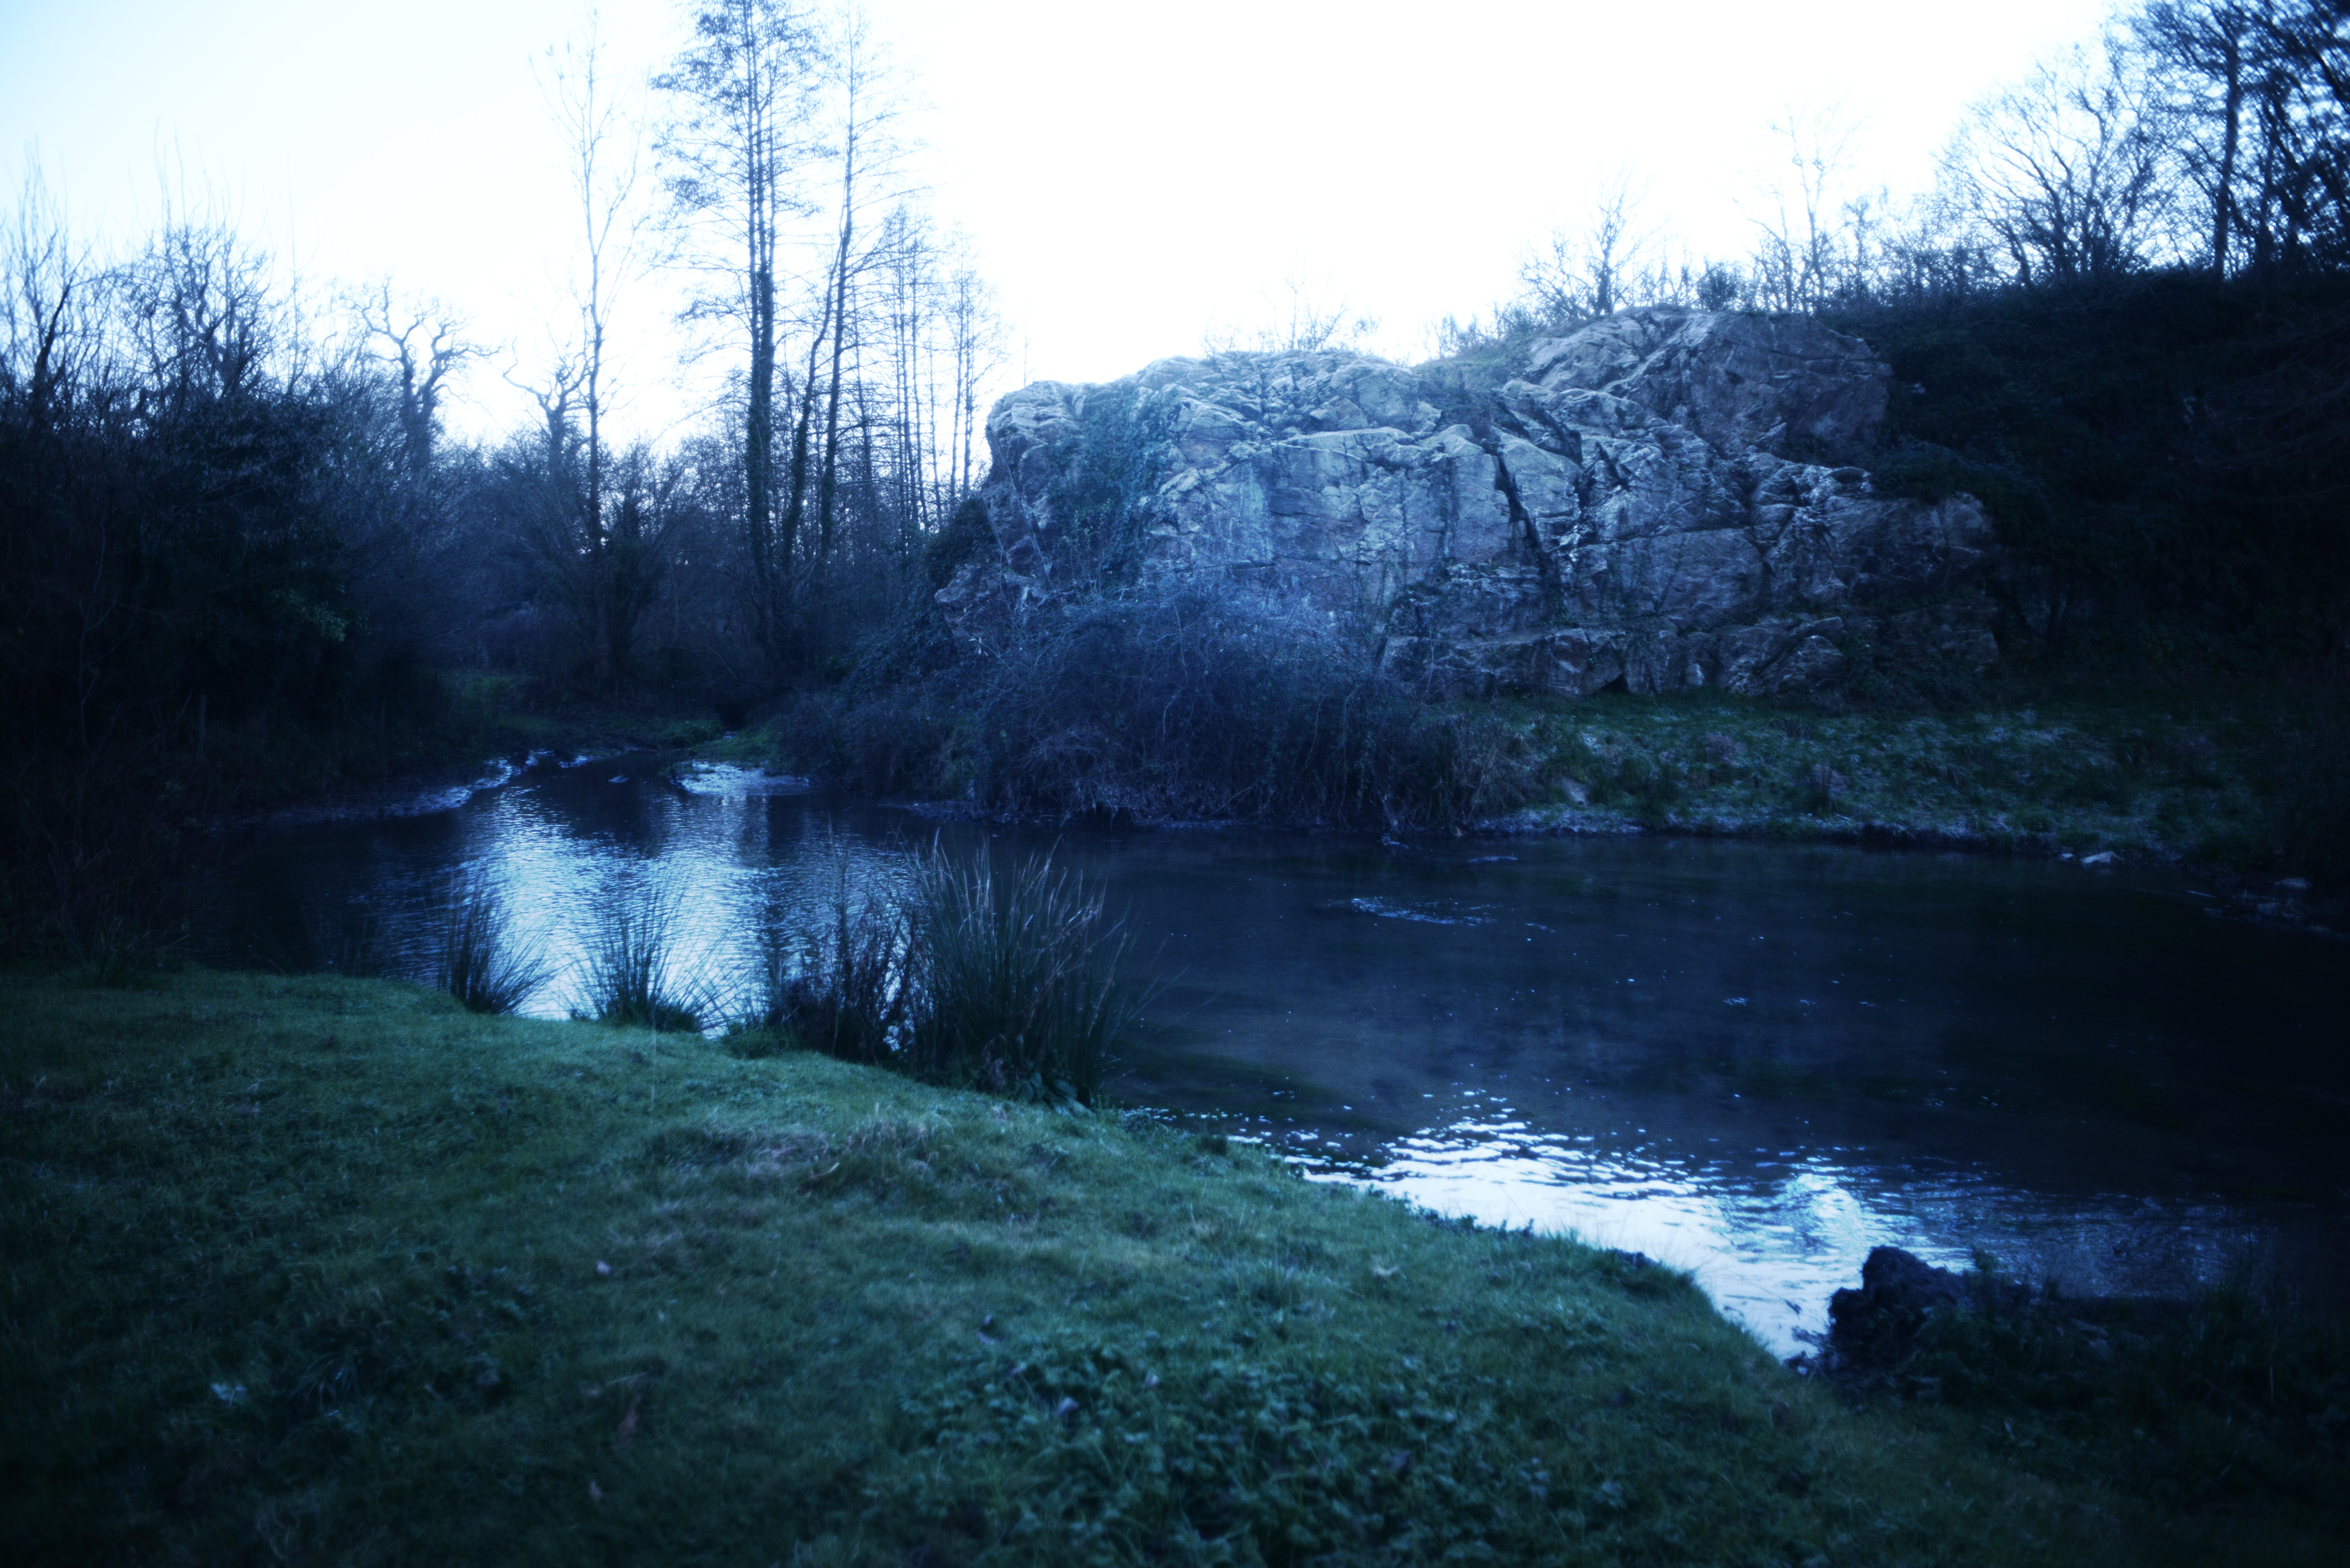
tree, water, nature, forest, wilderness, light, mist, sunlight, morning, lake, river, stream, ice, reflection, darkness, body of water, habitat, atmospheric phenomenon